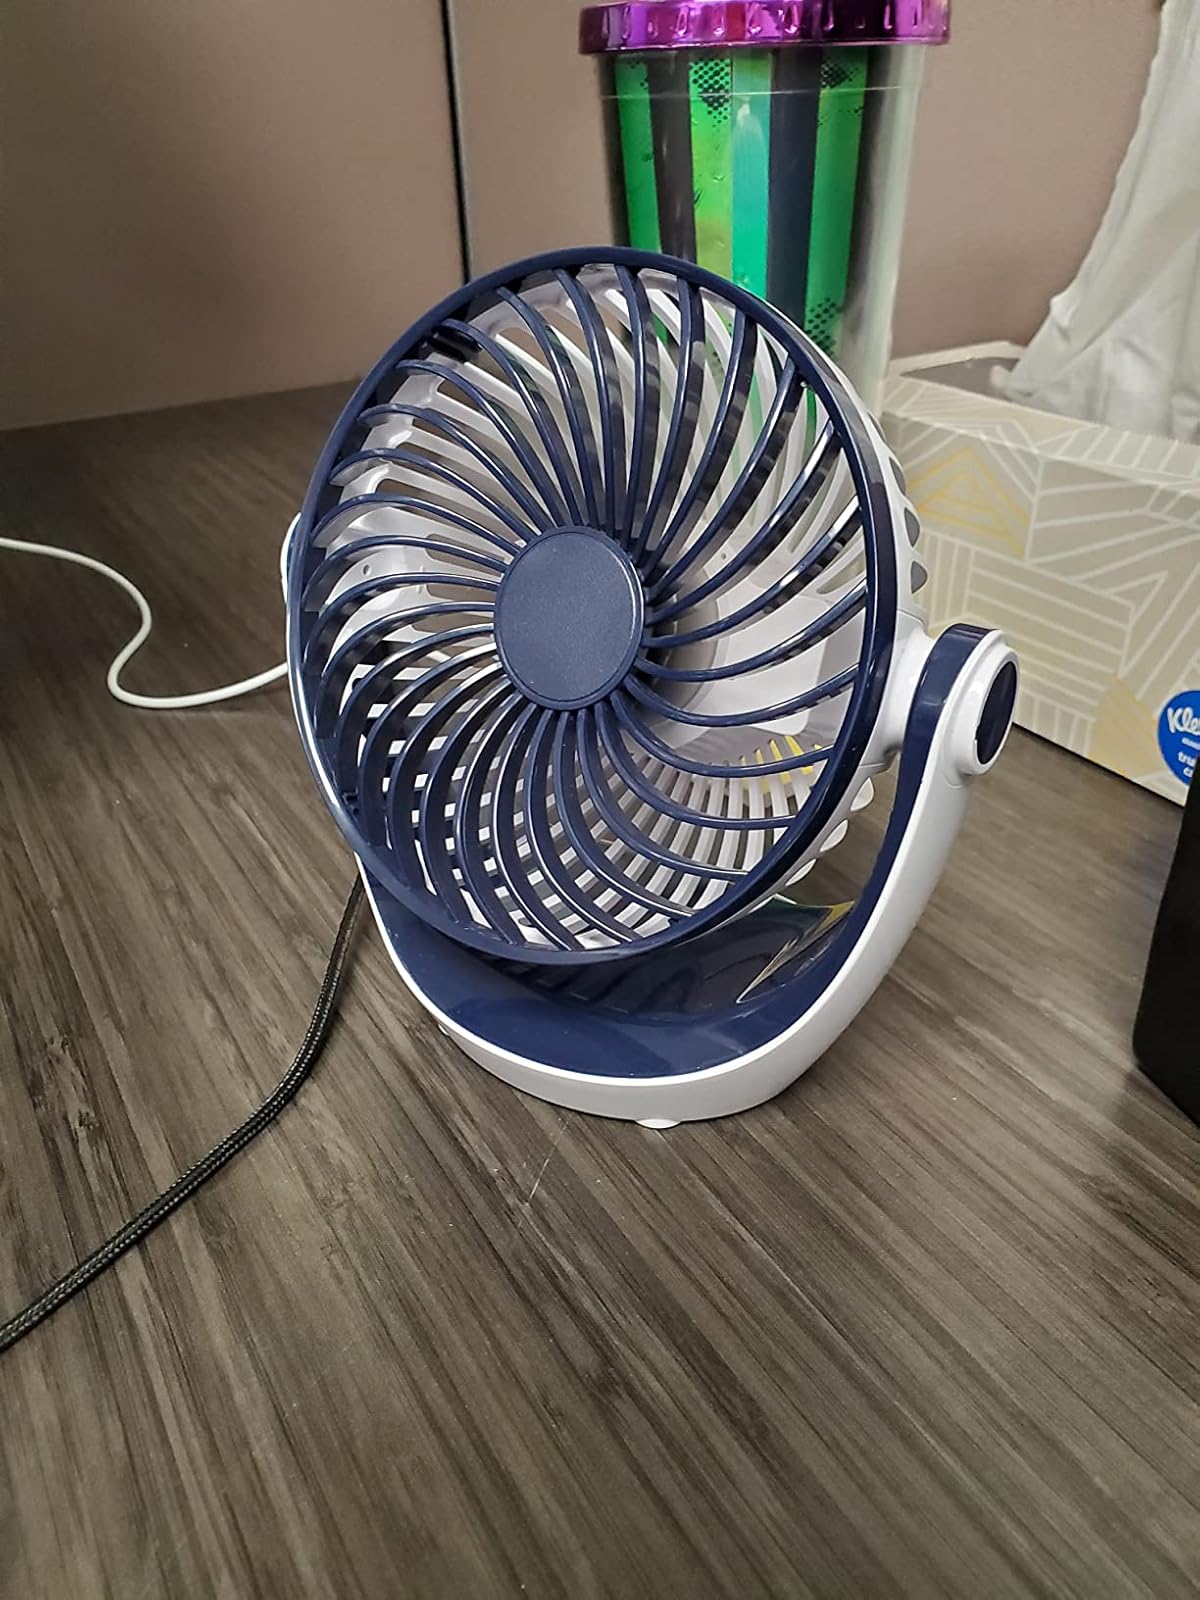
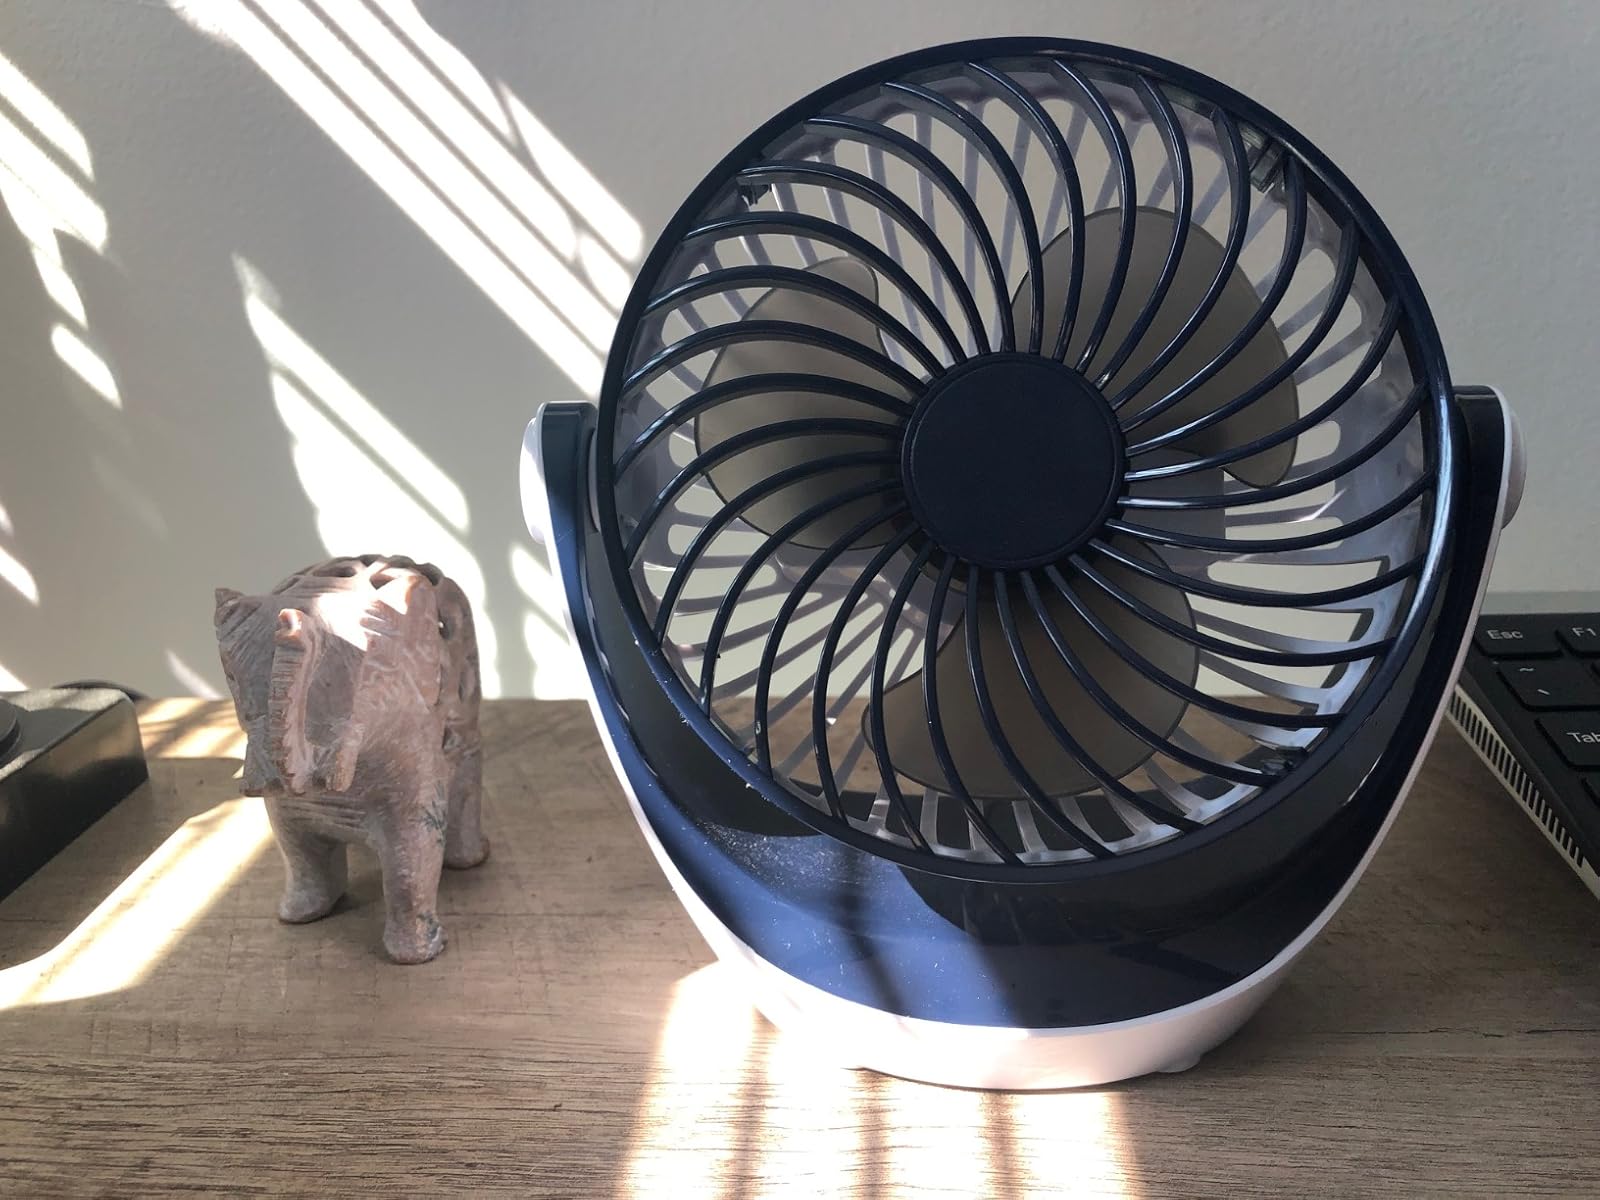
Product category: fan
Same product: yes